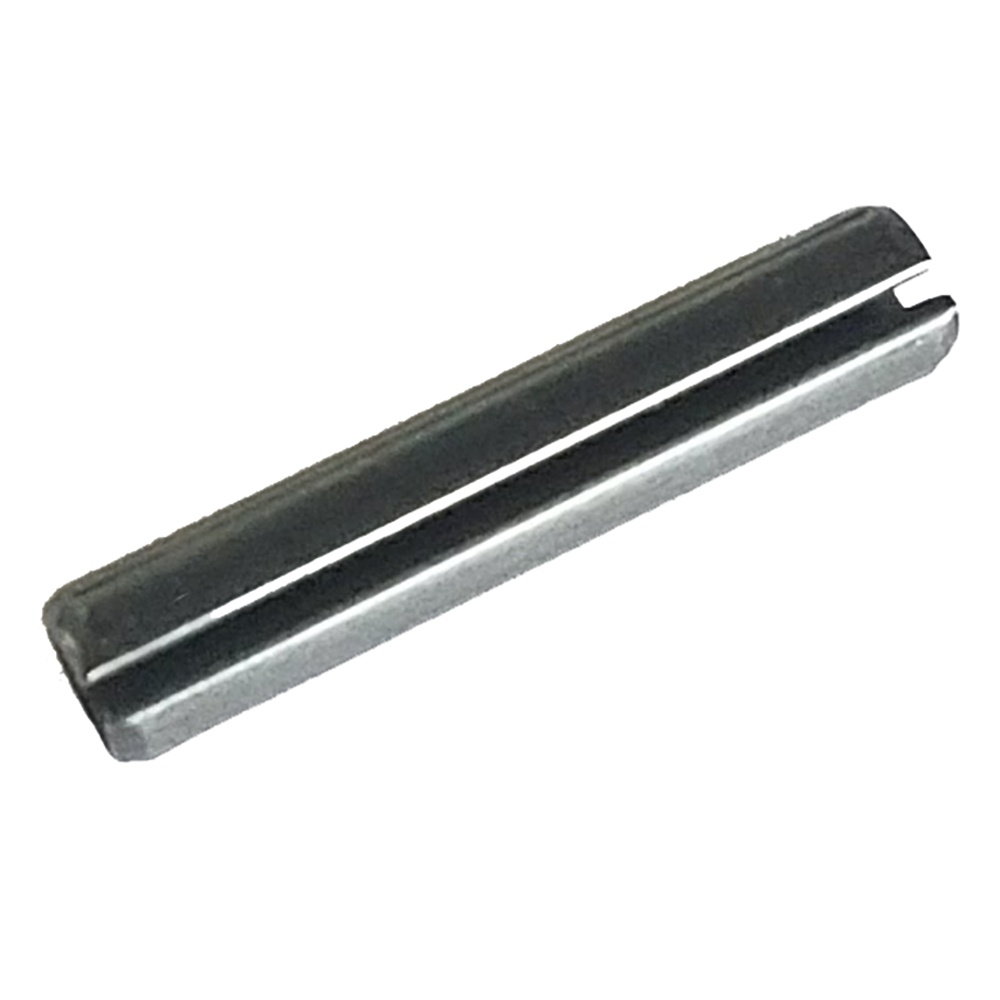
Maxwell Pin Roll [SP0530]
Pin Roll Maxwell Pin Roll spare part
Brand: Maxwell
Category: Vehicles & Parts > Vehicle Parts & Accessories > Watercraft Parts & Accessories > Docking & Anchoring > Anchor Windlasses